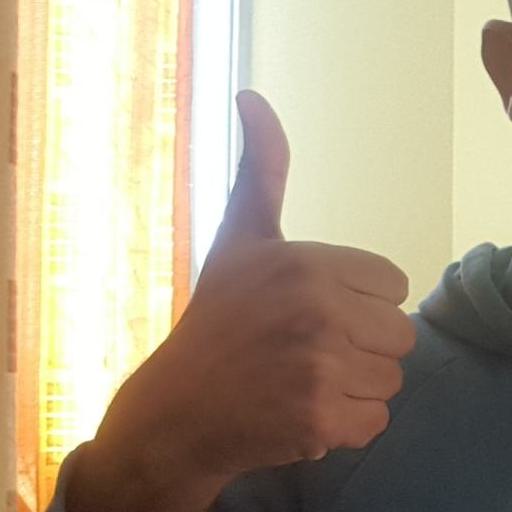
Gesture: like